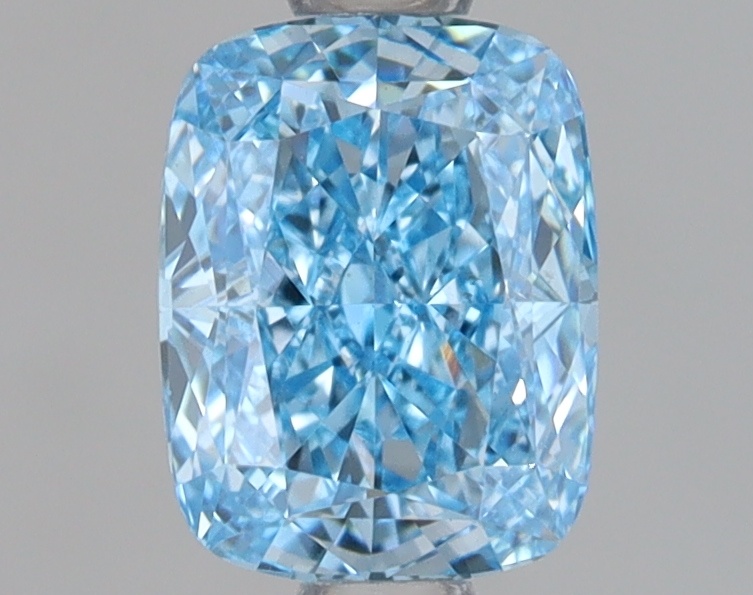
1.1ct Cushion Diamond
Brand: Mars Jewelry
Category: Arts & Entertainment > Hobbies & Creative Arts > Collectibles > Collectible Weapons > Collectible Guns > Rifles